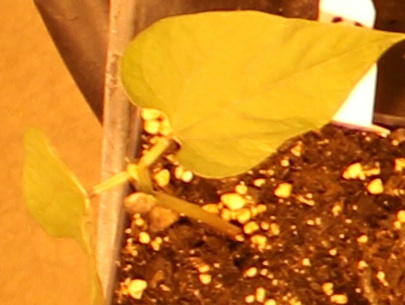
Label: Blackbean